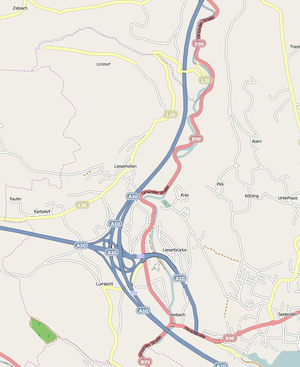
Cette carte a été créée à partir des données du projet OpenStreetMap. Cette carte est peut-être incomplète et peut contenir des erreurs. Ne vous fiez pas uniquement à elle pour vos déplacements. Italiano: Questa mappa di {{{location}}} è stata creata con dati raccolti dal progetto OpenStreetMap. La mappa potrebbe essere incompleta e contenere errori. Non affidarsi esclusivamente ad essa per la navigazione.